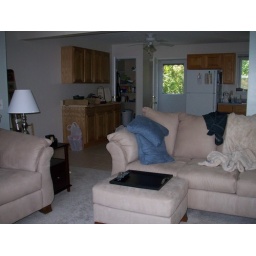
standing in the living room, looking into the kitchen